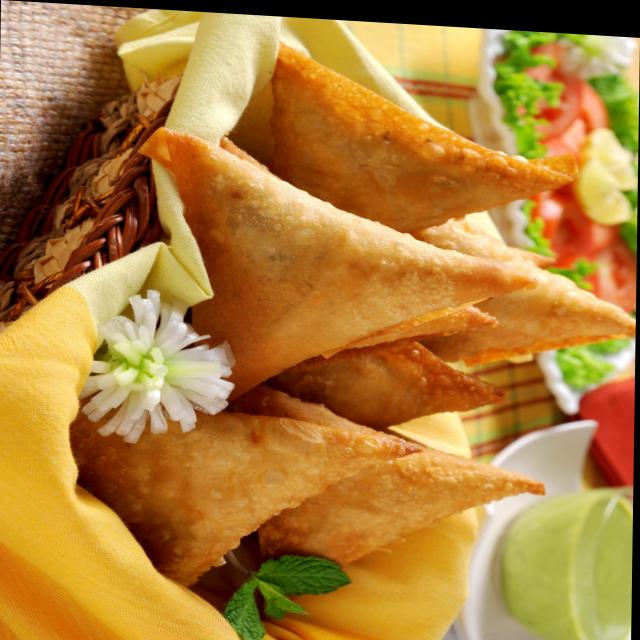
Dish: samosa